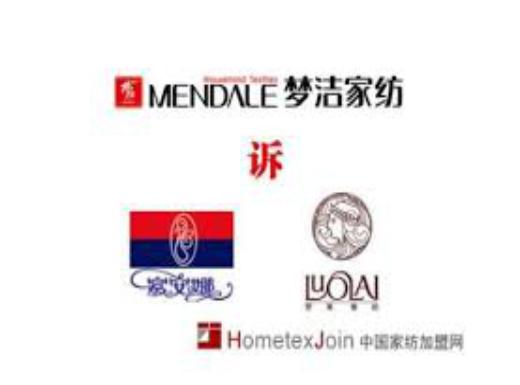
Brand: meng jie-2
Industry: Necessities